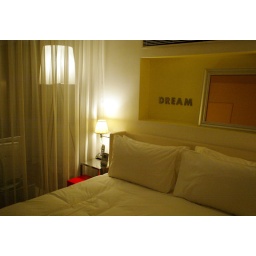
The sleeping area is divided by a white curtain.